Vanessa Carlton

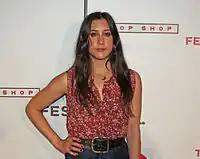

In August 2005, Carlton said she was to enter the recording studio the following month with producer Linda Perry, with whom she had previously collaborated after executives at A&M Records sent her into the studio to record a re-release single for "Harmonium". The album was influenced by Carlton's breakup with its co-producer, Stephan Jenkins, and Carlton said that one of the reasons they remained friends was that "nothing took precedence over the music ... No matter what was going on in the emotional realm, all we cared about was the album. It created this kinetic environment that was kind of like Fleetwood Mac. It made for better music."